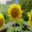
Label: sunflower